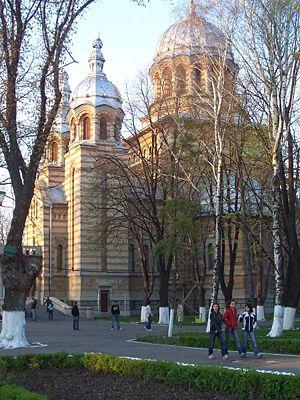
Le județ de Galați est un județ de Moldavie roumaine, à l'est du pays. Son chef-lieu est Galați. Le județ possède une frontière avec la République de Moldavie.